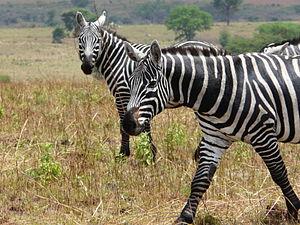
Equus quagga borensis est une sous-espèce du zèbre des plaines présent au nord de l'Afrique de l'est. On le trouve au nord-ouest du Kenya, du lac Baringo au Karamoja, ainsi qu'au sud-est du Soudan, à l'est du Nil, comme dans le parc national de Boma. Il est décrit pour la première fois en 1954 par Tony Henley, un ranger du protectorat de l'Ouganda. Récemment les zèbres du parc national Kidepo Valley ont été étudiés par la Kidepo Wildlife Foundation.